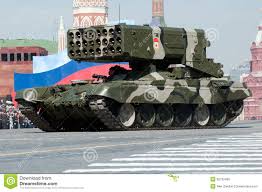
Label: Self Propelled Artillery